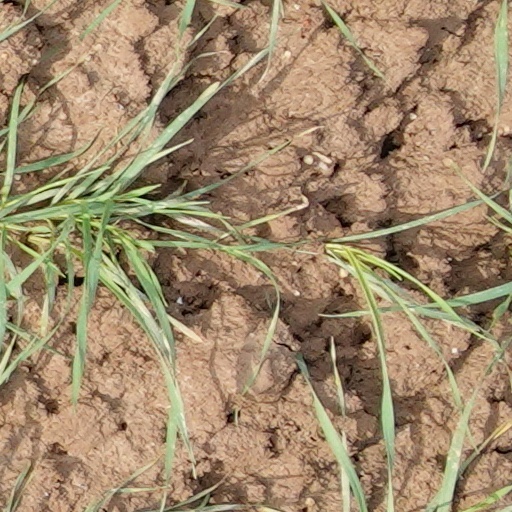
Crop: wheat